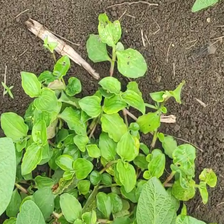
Weed species: Kena_(Commplina_benghalensio)